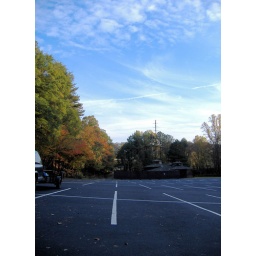
Fall forest and sky in Atlanta